Kinda Funny

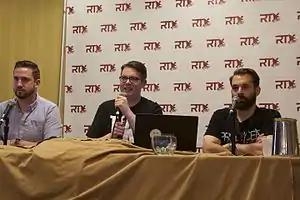

IGN editors Greg Miller and Colin Moriarty created "The GameOverGreggy Show" in 2013 as a side project, following the popularity of A Conversation With Colin on Greg's personal YouTube channel, GameOverGreggy. Video producers Nick Scarpino and Tim Gettys, also from IGN, later joined the team. In fall of 2014, they launched a Patreon for the channel and rebranded it as Kinda Funny. They received $10,000 in funding within the first 24 hours.